I Am (2012 film)

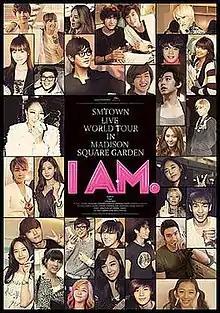
Theatrical poster

I Am - SM Town Live World Tour in Madison Square Garden is a 2012 South Korean documentary film directed by Choi Jin-sung, that is about 32 SM Town K-pop artists on their journey to become the first Asian singers to stage their milestone "SMTown Live '10 World Tour" concert at Madison Square Garden in New York. The film was originally scheduled for release in South Korea on 10 May 2012, but was postponed to 21 June 2012, due to audio issues.